Economy of Alberta

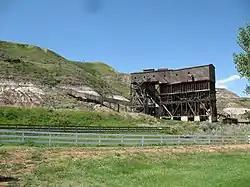
Remains of the former Atlas Coal Mine, near Drumheller, now a National Historic Site of Canada.

Coal has been mined in Alberta since the late 19th century. Over 1800 mines have operated in Alberta since then.